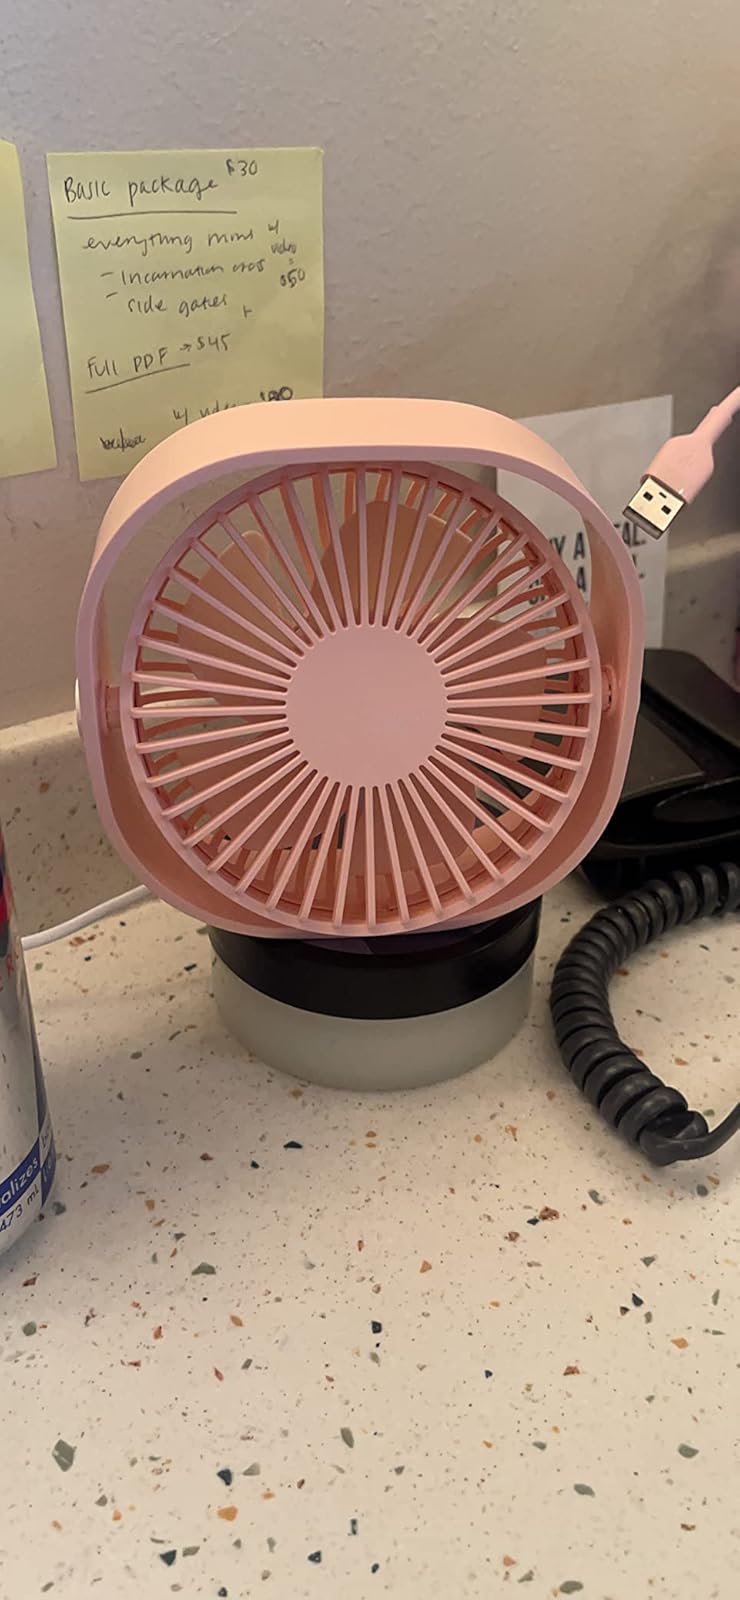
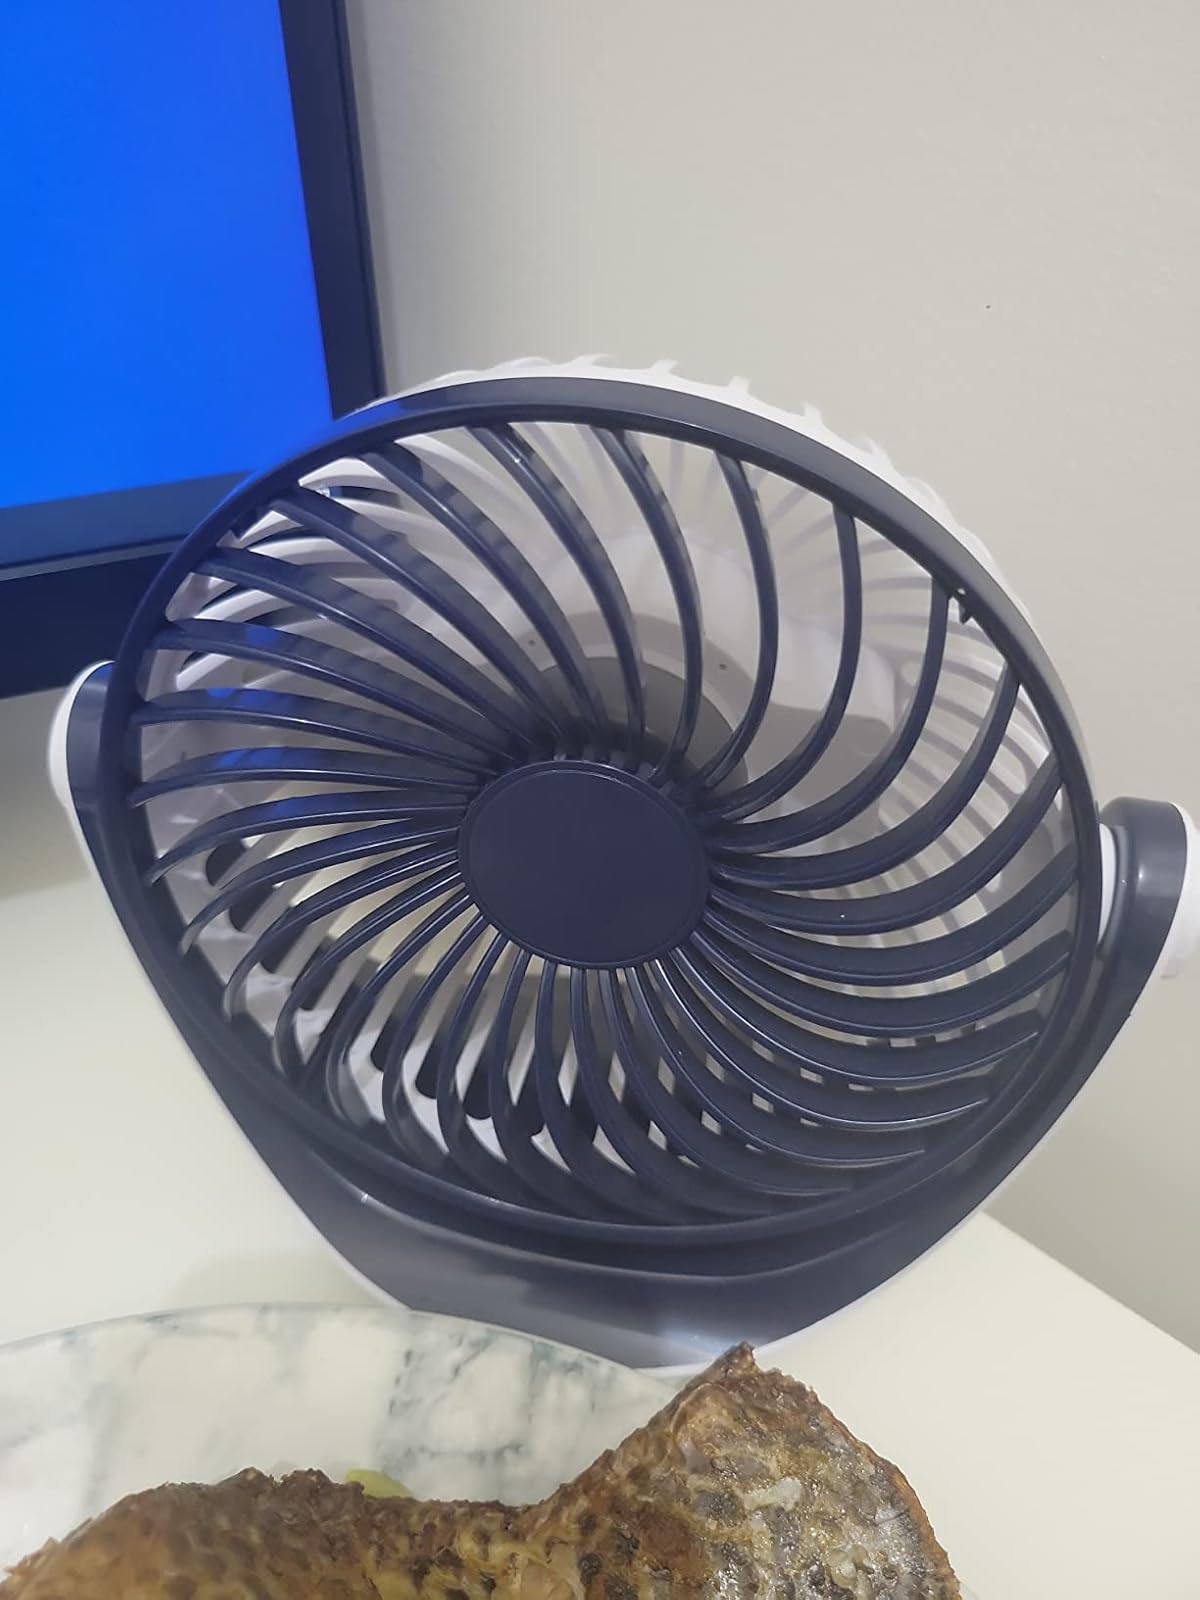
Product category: fan
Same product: no